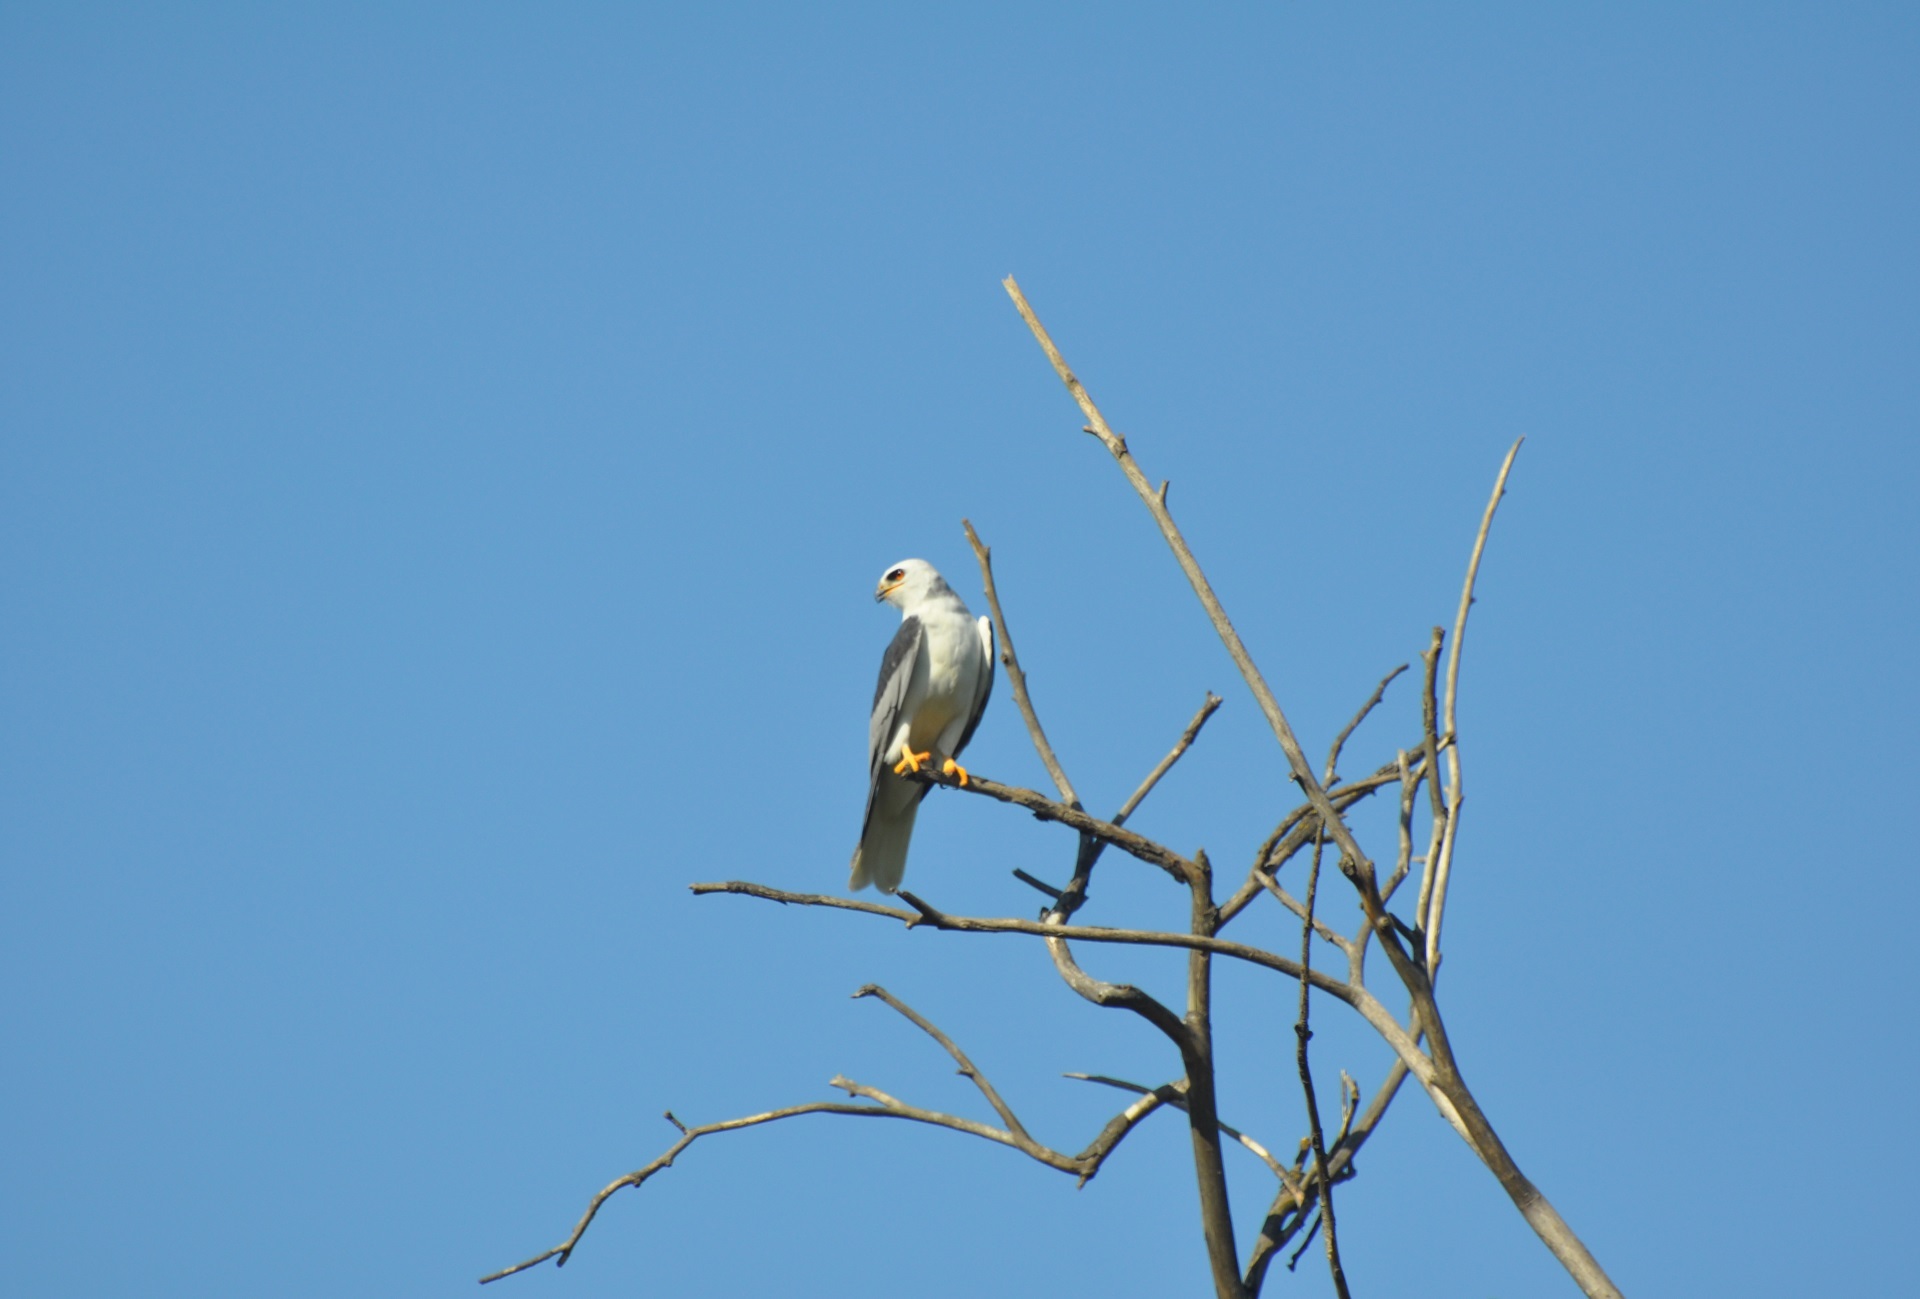
tree, nature, wilderness, branch, bird, wing, sky, white, wildlife, portrait, blue, black, fauna, stork, outdoors, vertebrate, perched, white tailed kite, elanus, perching bird, ciconiiformes